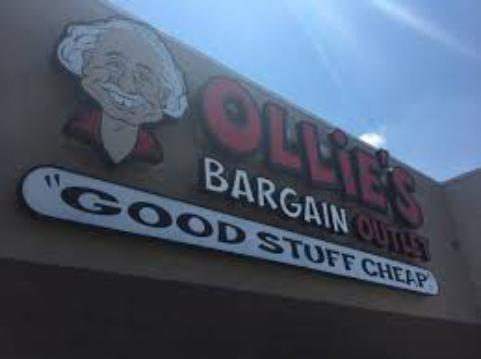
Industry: Others